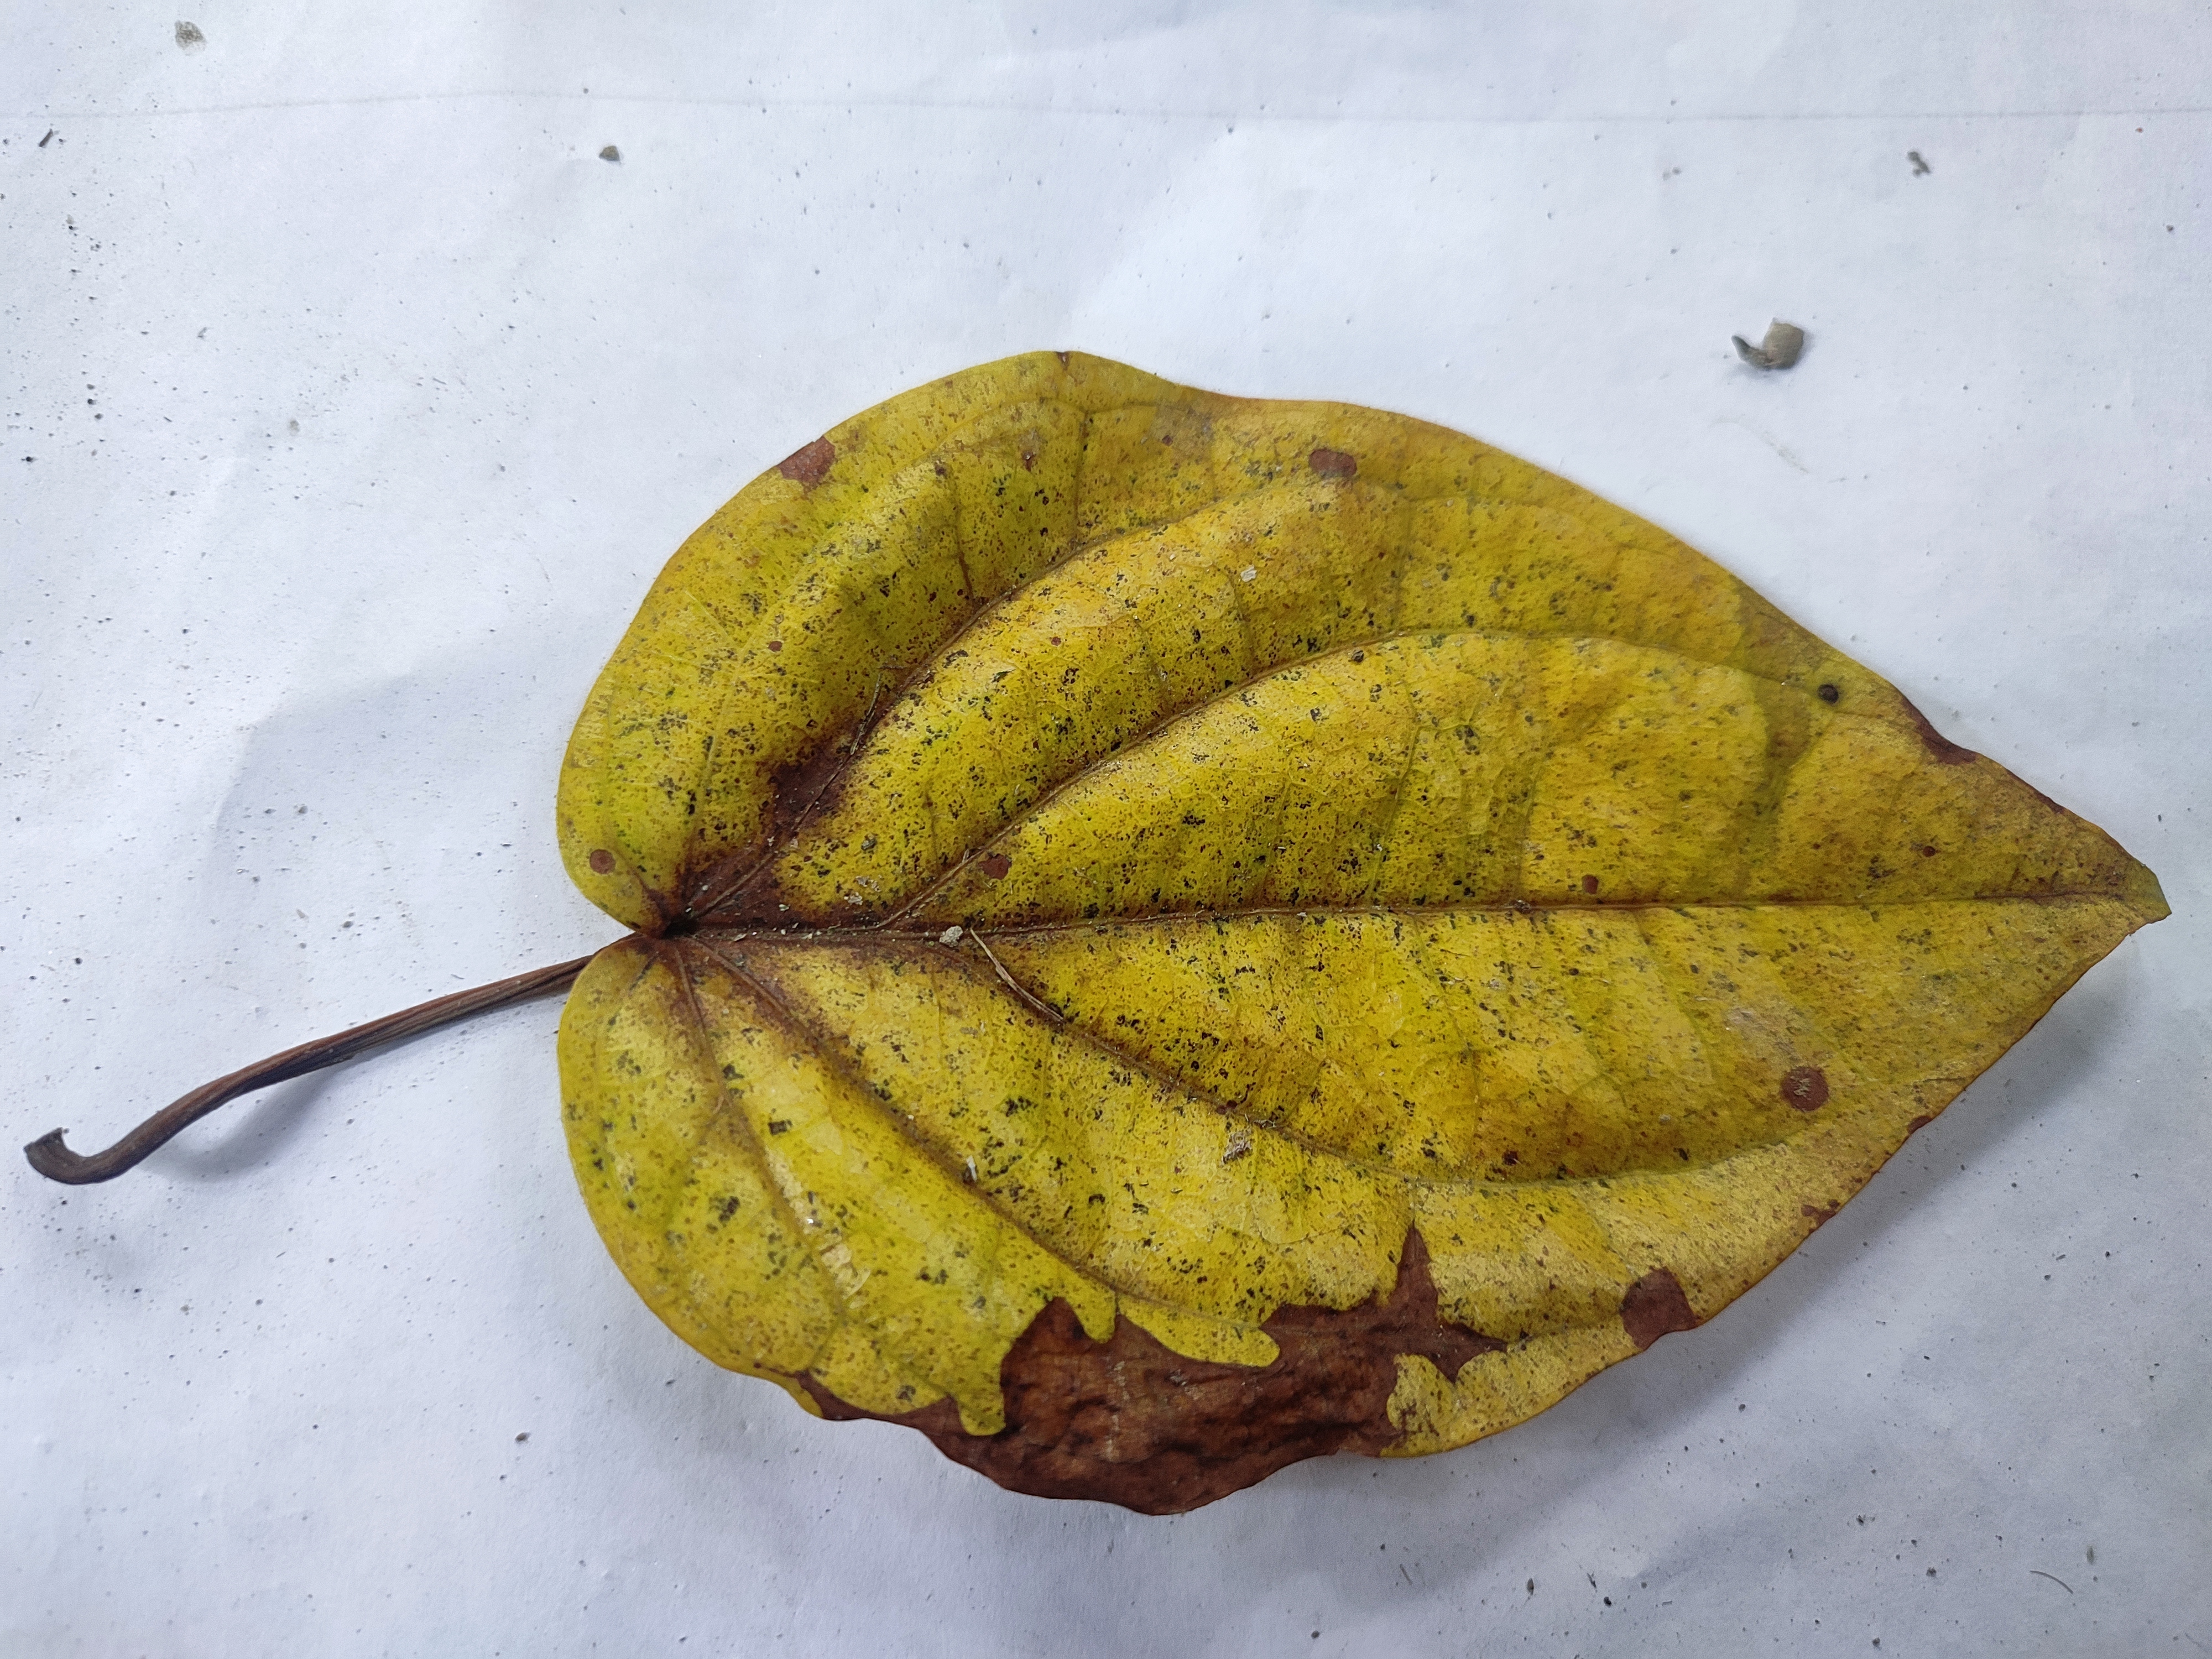
Label: Dried_Leaf